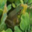
Label: frog